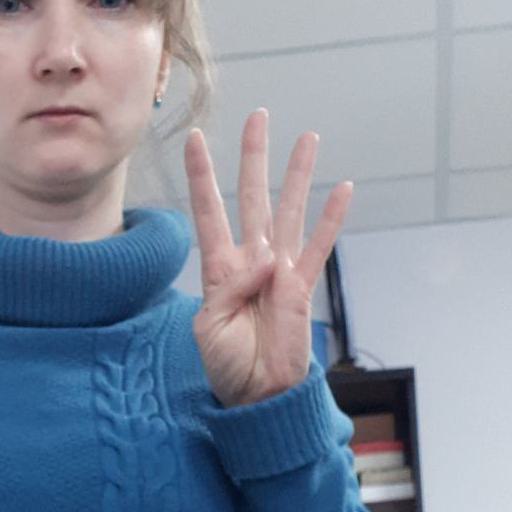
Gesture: four